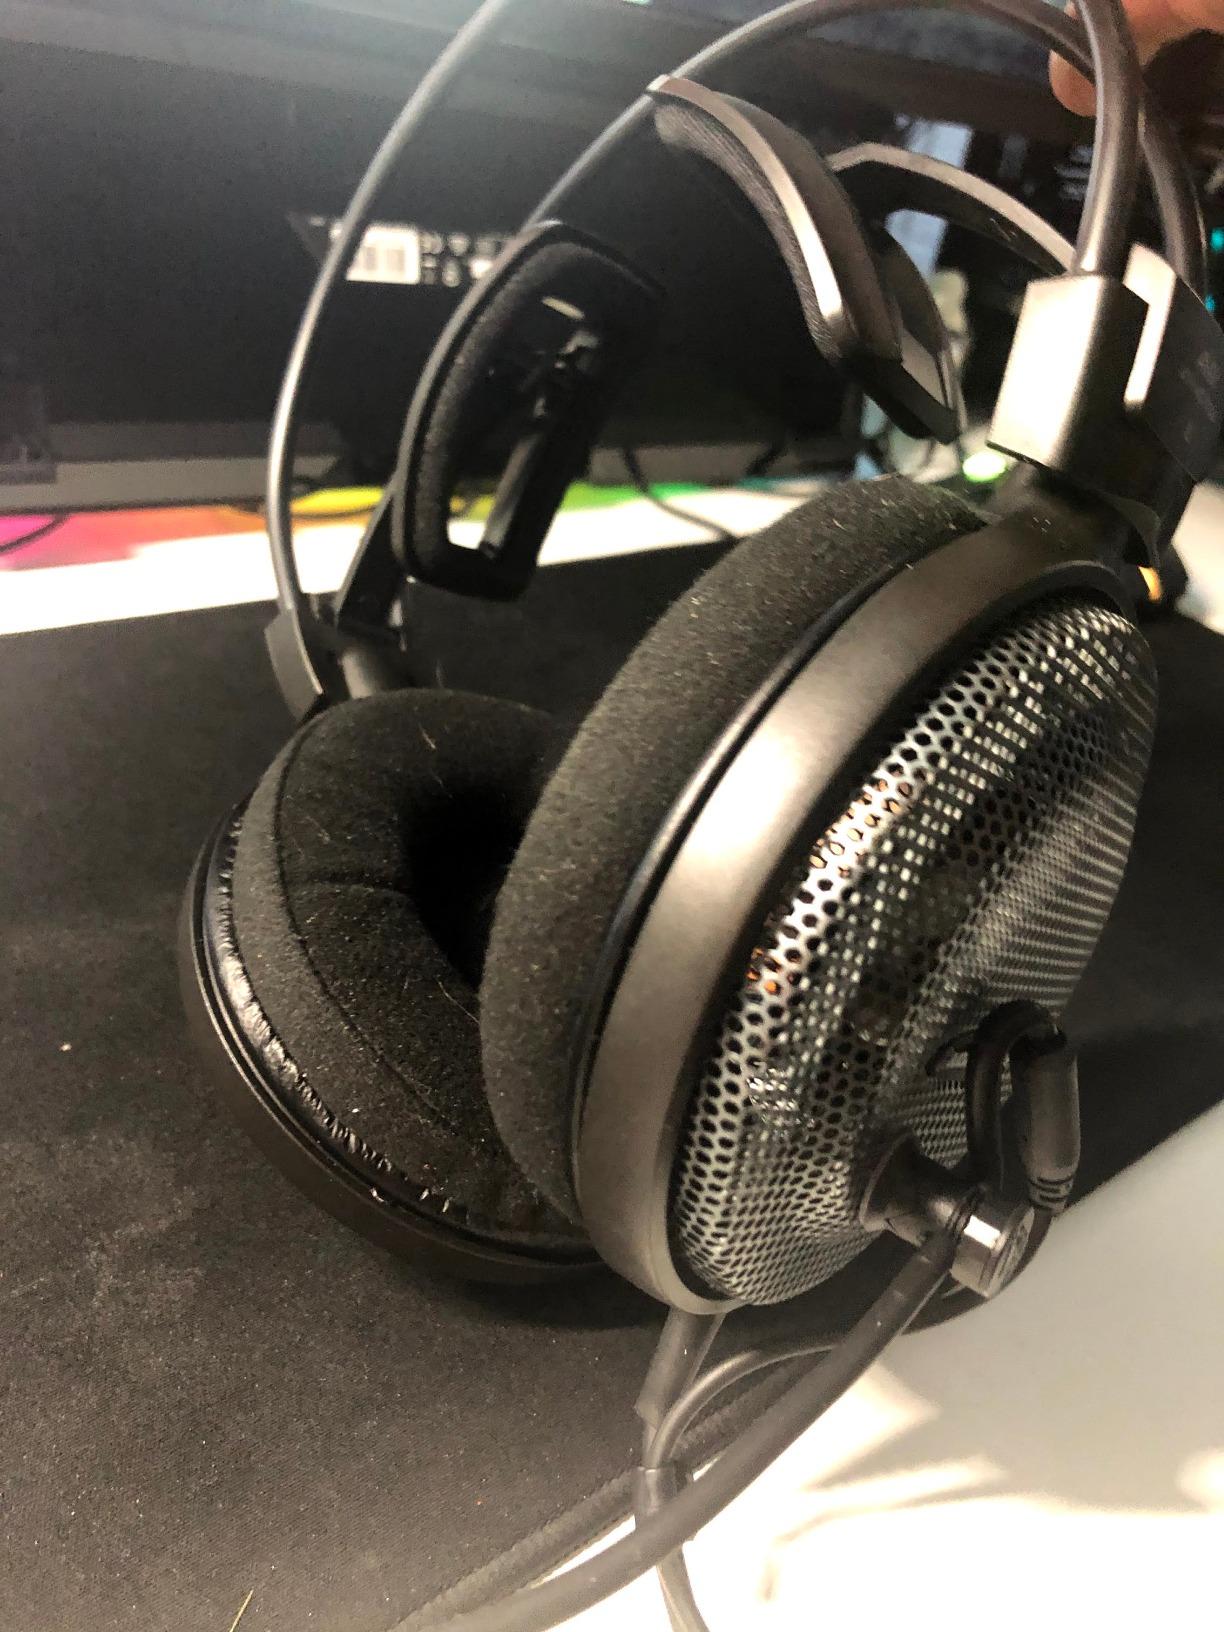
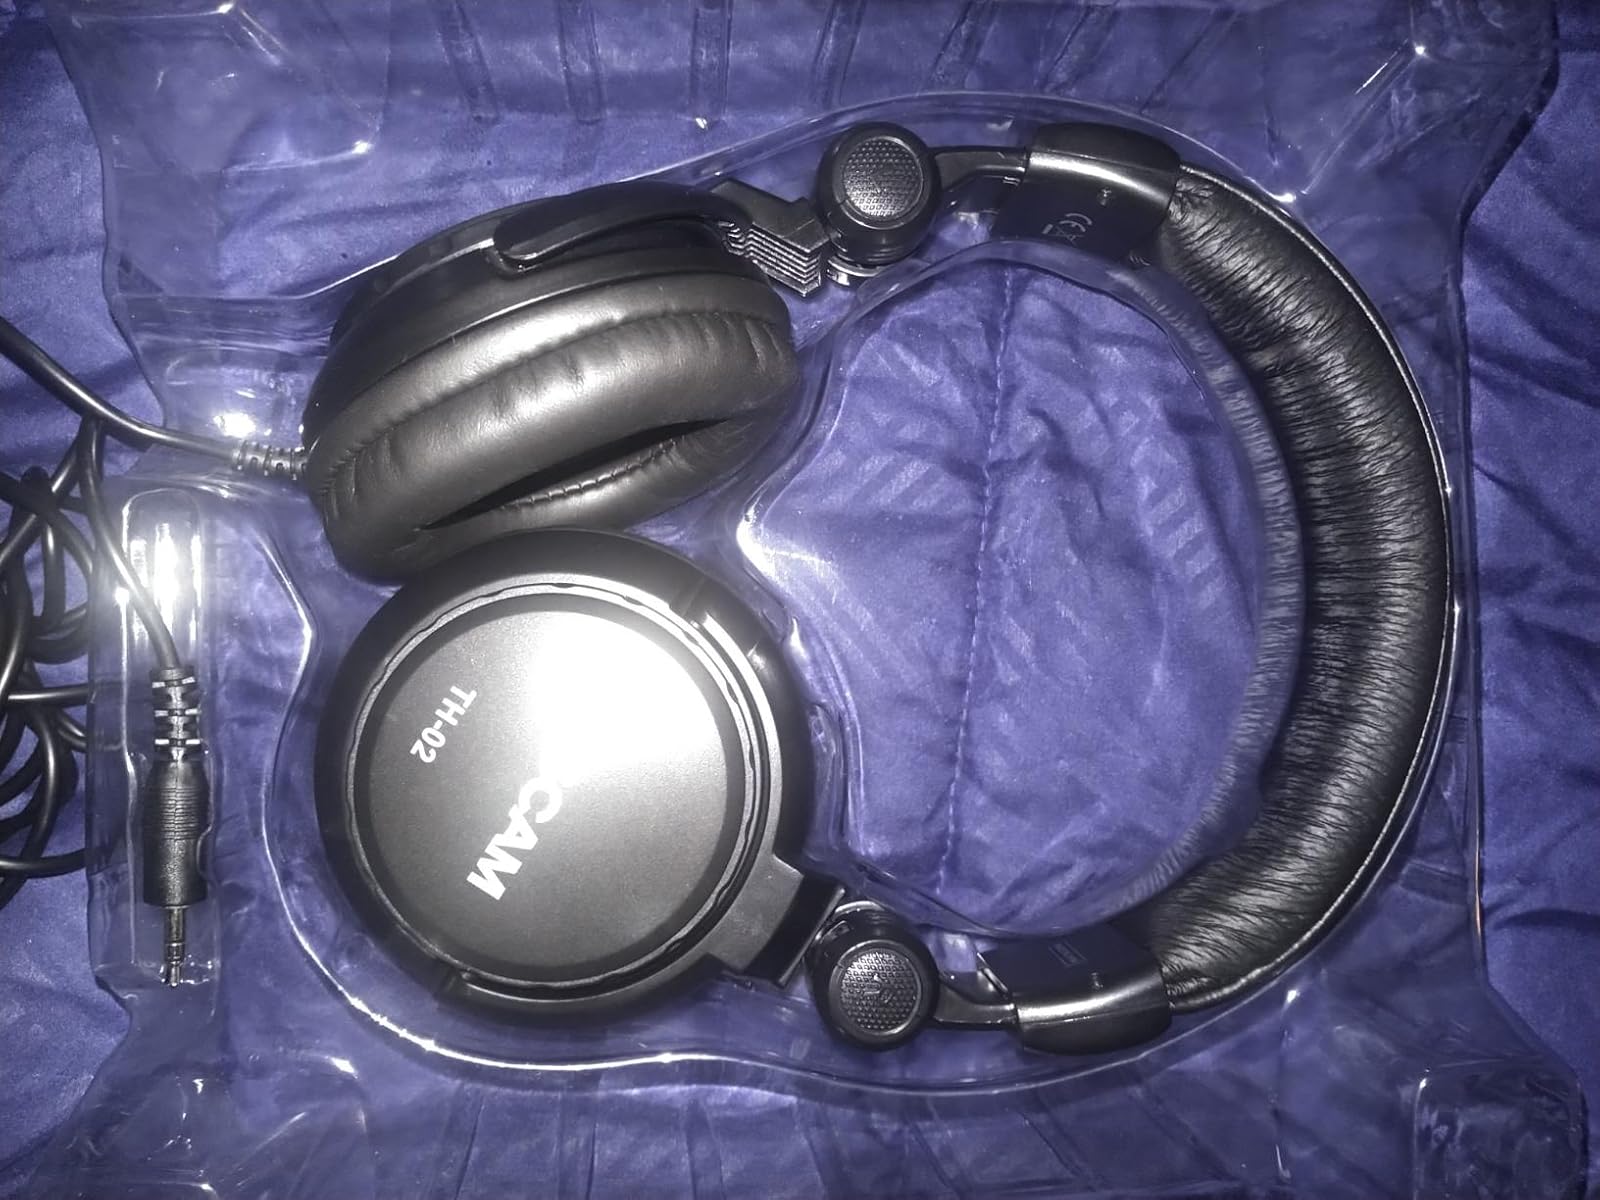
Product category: headphones
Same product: no